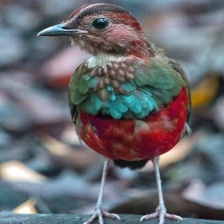
Species: RED BELLIED PITTA
Scientific name: PITTA ERYTHROGASTER